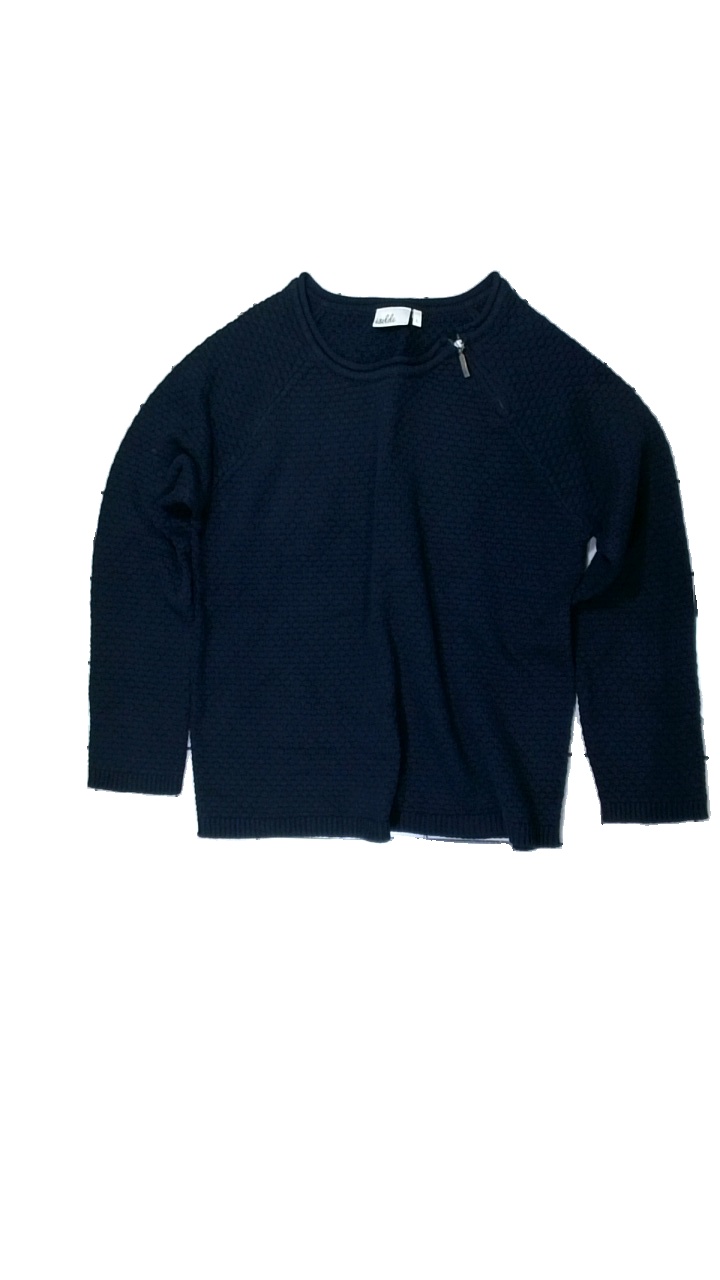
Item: Sweater (Ladies)
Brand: Isolde
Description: blå långärmad tjocktröja
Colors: Blue
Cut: Regular
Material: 68% cotton 32% acrylic
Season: All
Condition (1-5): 5
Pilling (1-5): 5
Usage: Reuse
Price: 50-100